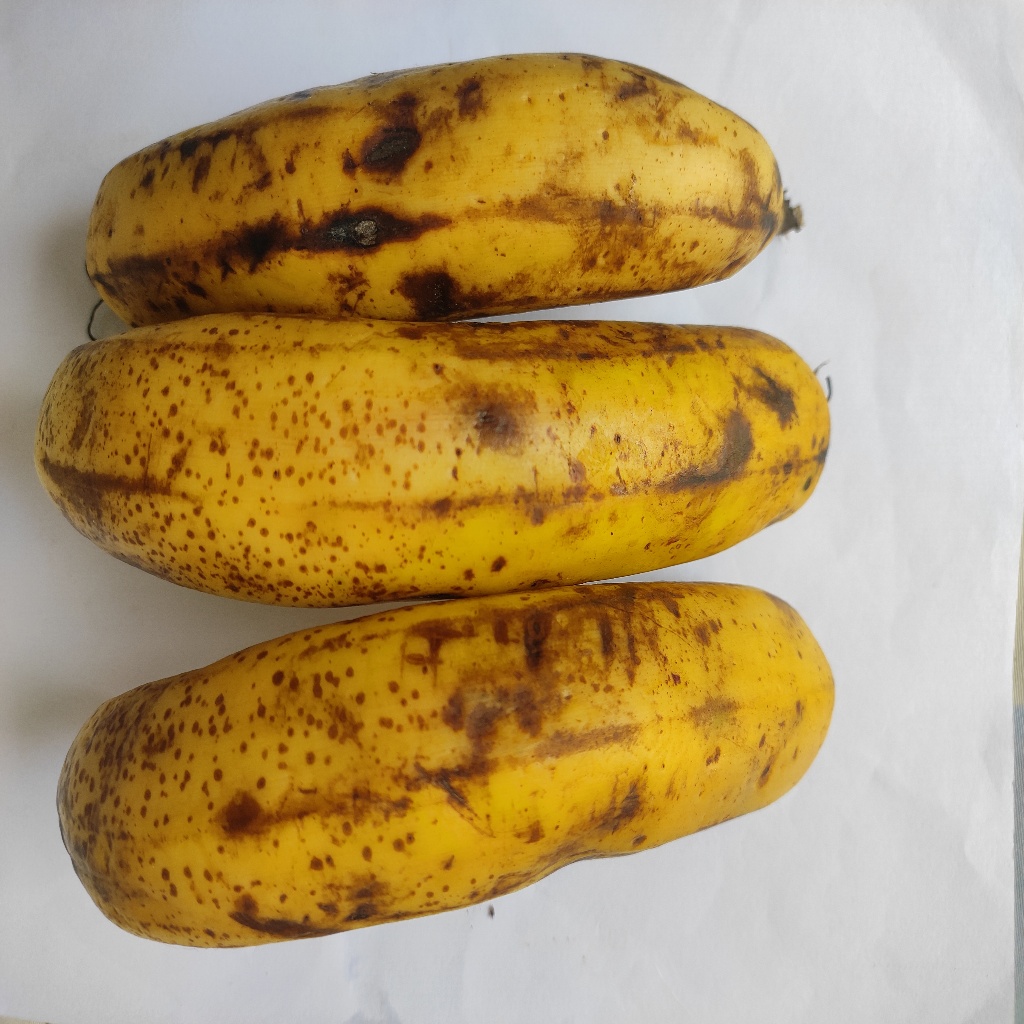
Crop: banana
Quality class: Class_B